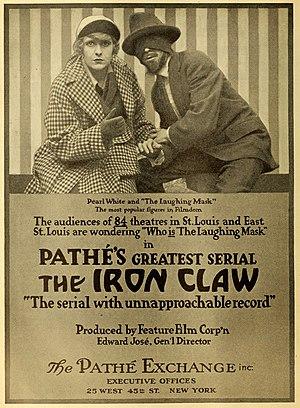
Pearl White est une actrice américaine née le 4 mars 1889 à Green Ridge, morte le 4 août 1938 à Neuilly-sur-Seine.